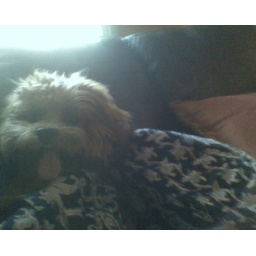
My dog playing in a bag